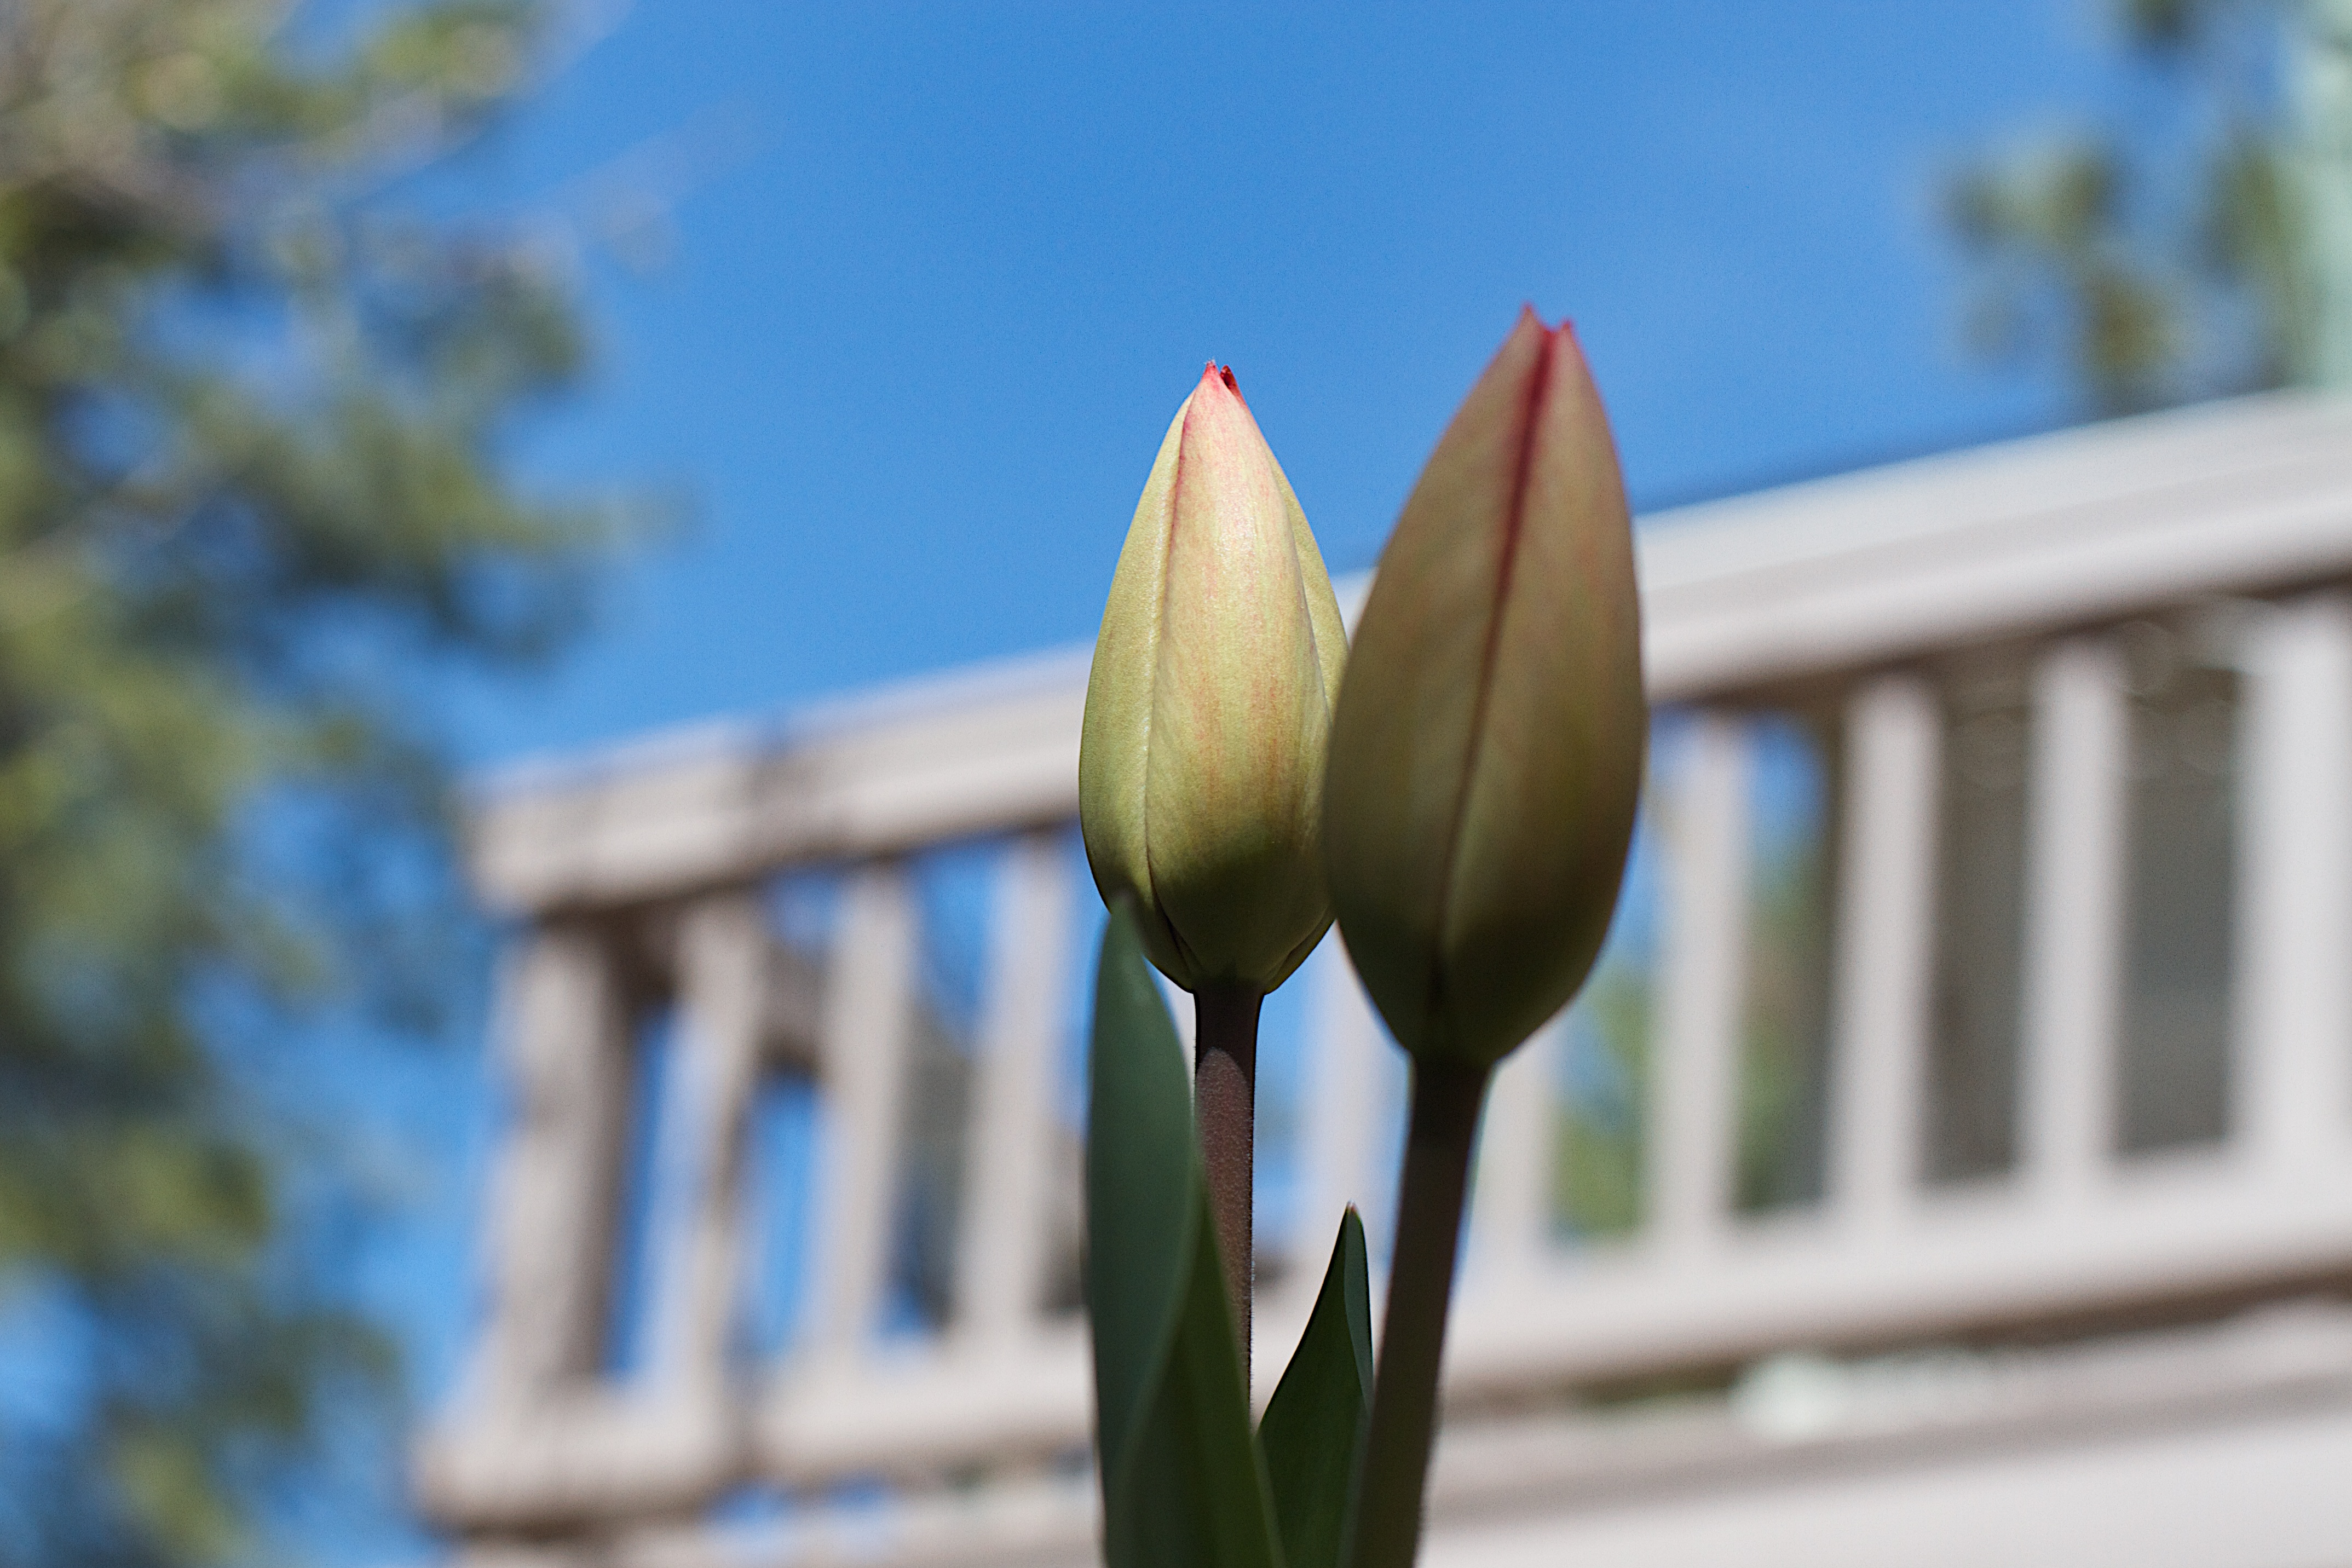
blossom, plant, flower, tulip, spring, green, botany, blue, flora, close up, flowering plant, land plant